Perimeter Aviation

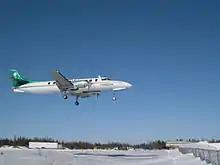
Perimeter Aviation Metro II

Perimeter operates more than 30 aircraft on scheduled, charter, and MEDEVAC service with all aircraft having two engines for safety reasons. These include 10 Metros variants, and 5 Dash-8's. The Metros can be quickly configured from straight freighter configuration to a 19-seat commuter interior. The Dash-8s can be configured to 37 seats, 29 seats, 21 seats, for the 100 series or 45 and 50 seat configuration for the 300 series. Straight freighter configuration can accommodate up to of cargo.